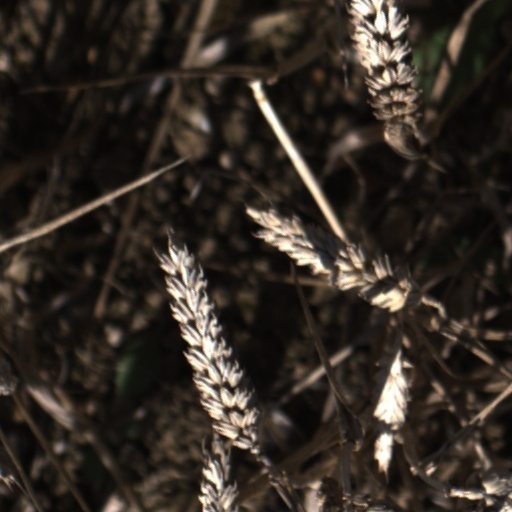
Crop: wheat